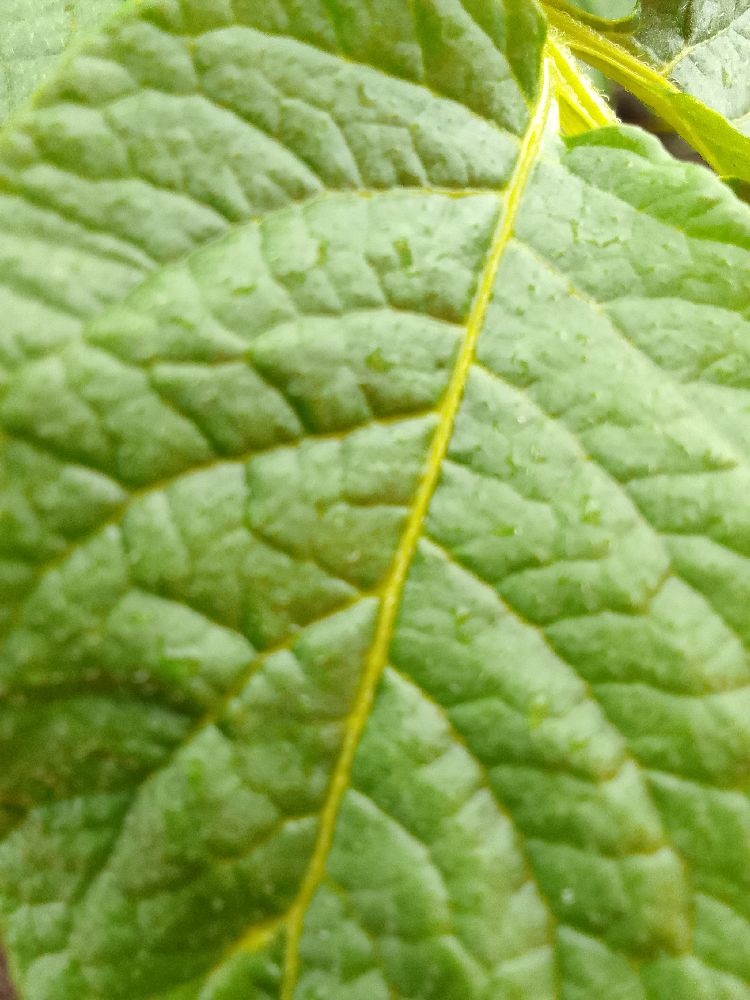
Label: Healthy